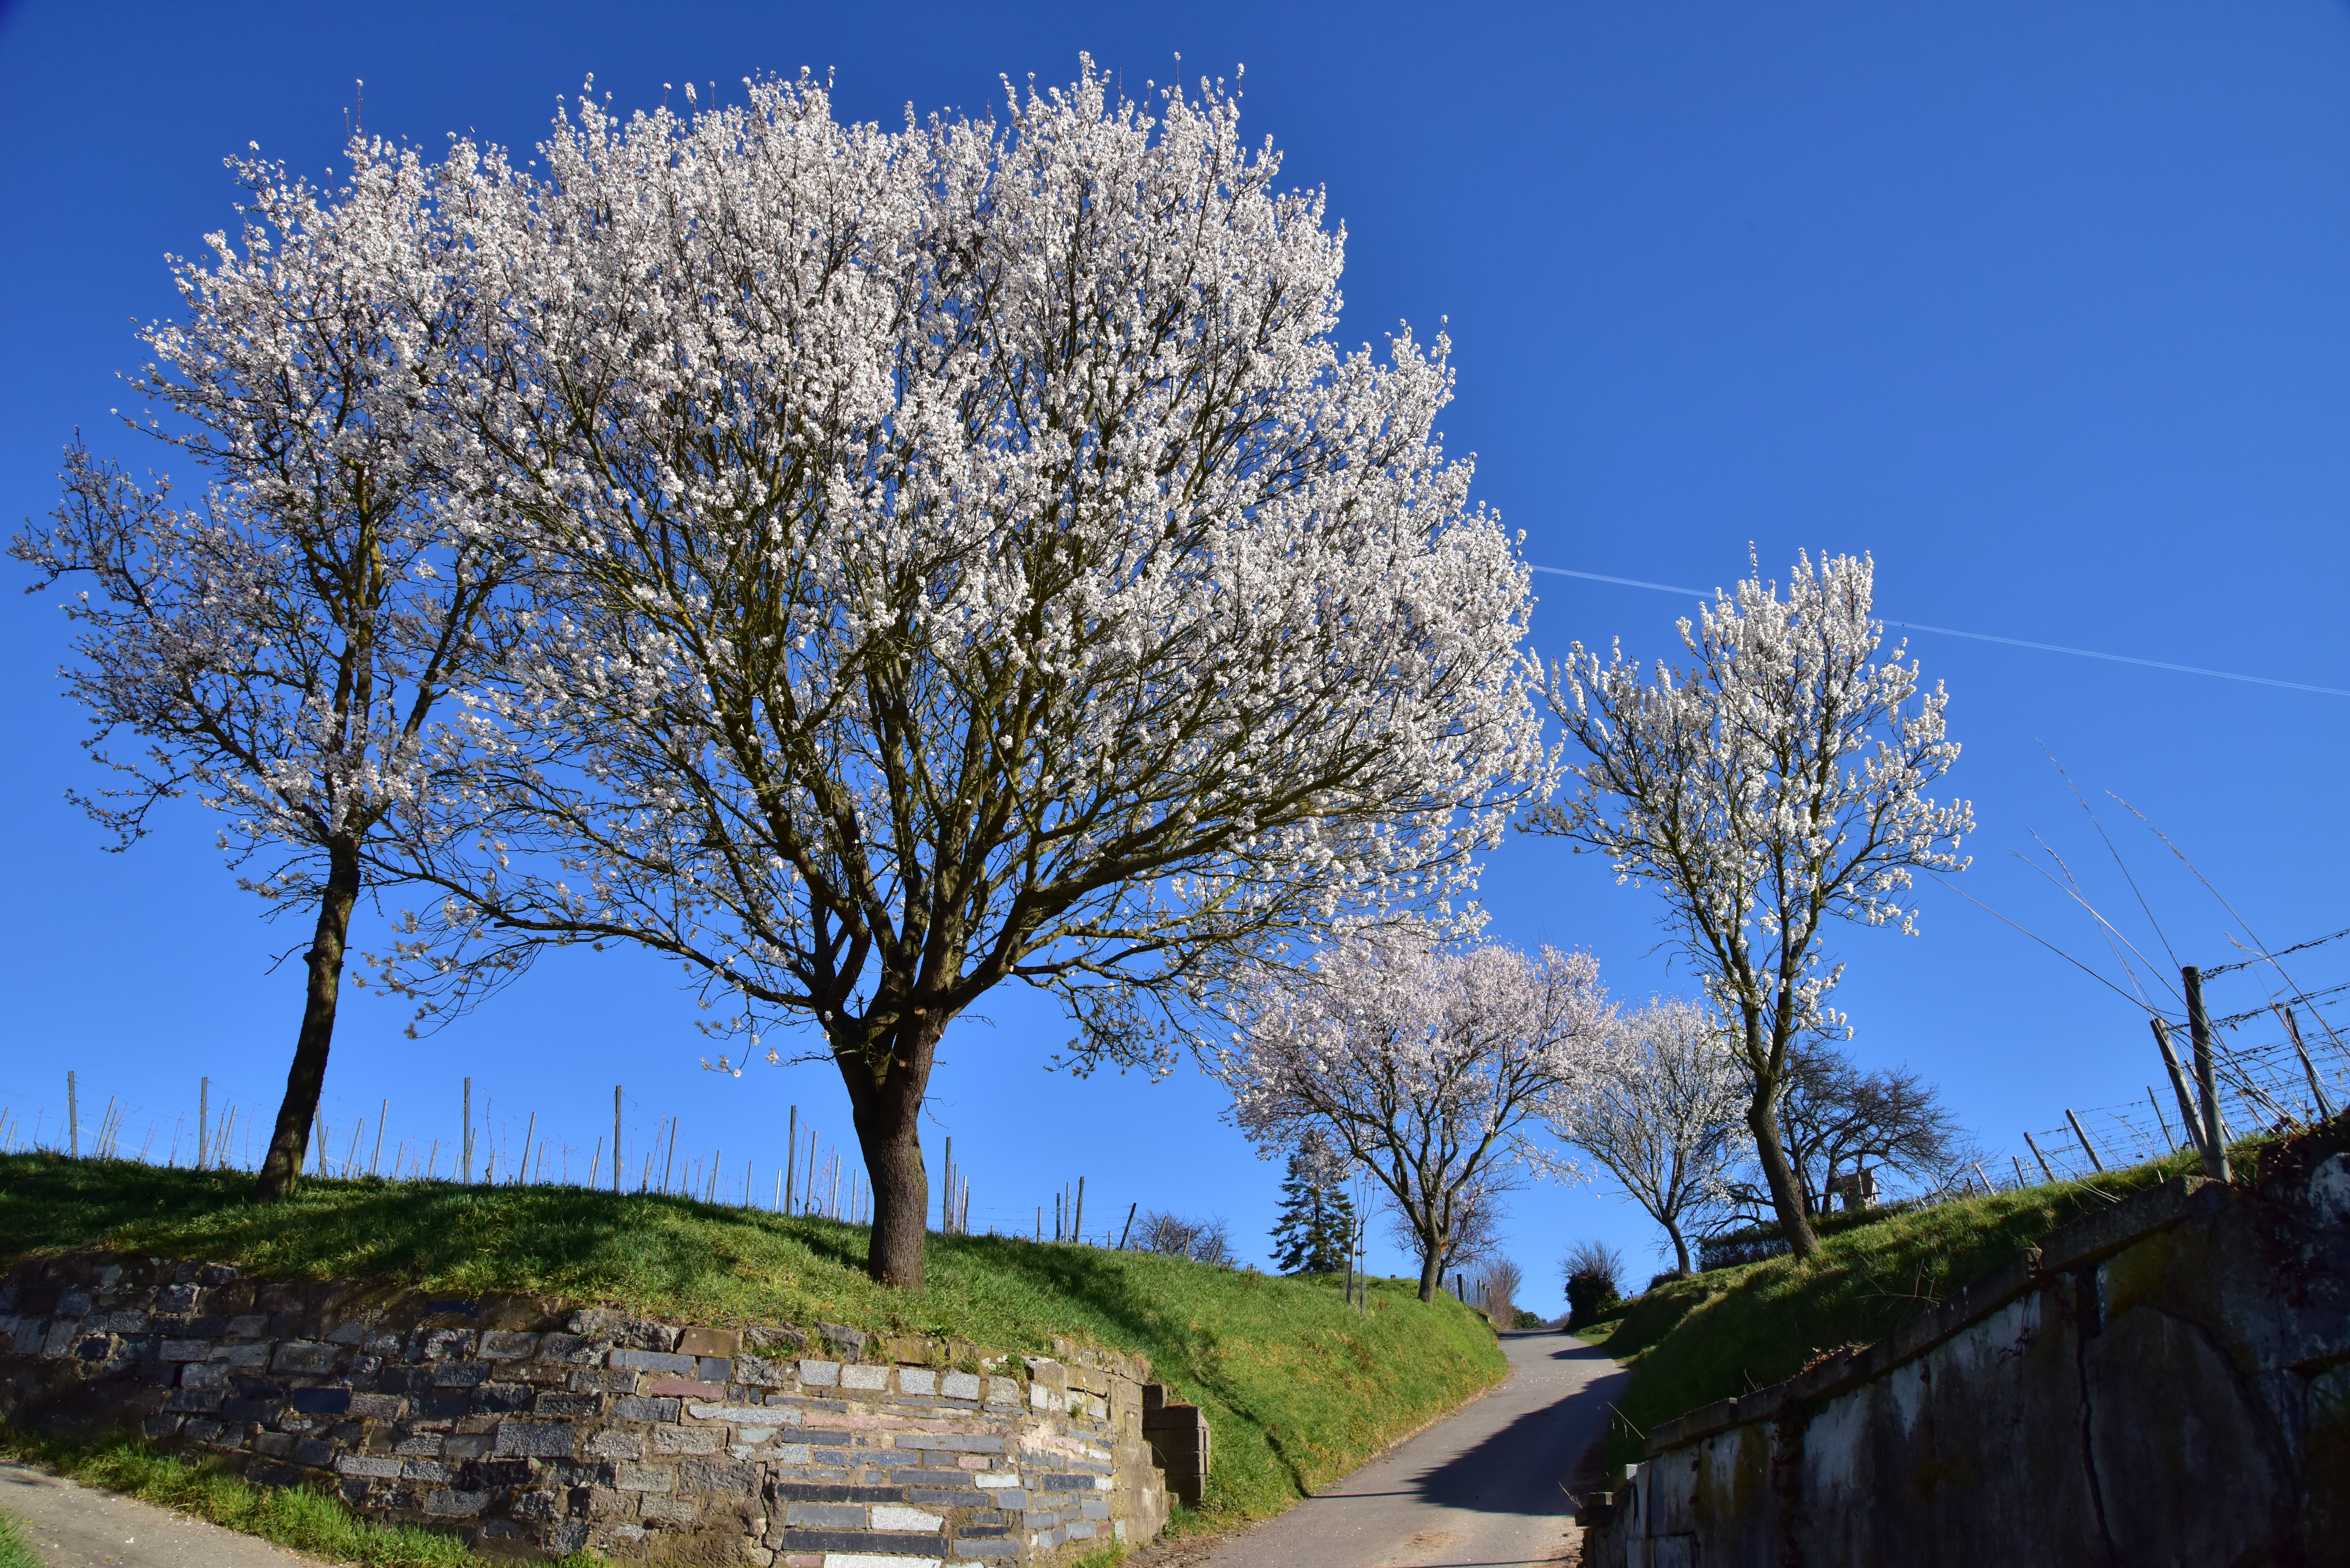
spring, plant, sky, daytime, nature, azure, leaf, branch, natural landscape, tree, vegetation, twig, sunlight, road surface, grass, woody plant, slope, thoroughfare, landscape, rural area, morning, road, asphalt, grass family, grassland, horizon, shrub, cherry blossom, blossom, hill, wilderness, electric blue, field, winter, flowering plant, trunk, flower, shadow, stone wall, pasture, rock, lane, path, plant stem, street, prairie, prunus, soil